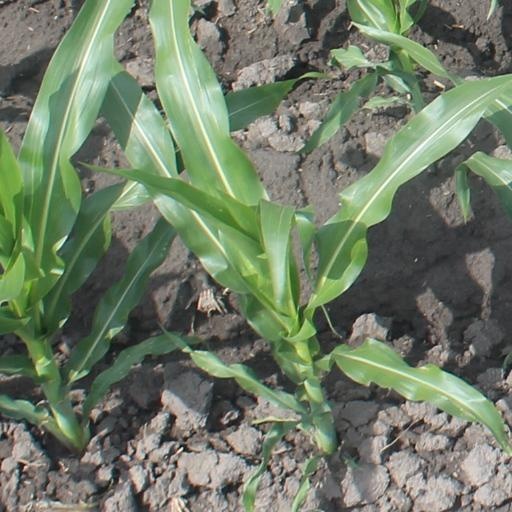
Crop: maize; corn